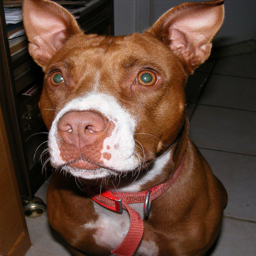
A close up image of a brown dog with a red collar.
Alert dog with red collar sitting very still.
Small pit mixed dog waiting for something to happen.
A brown and white dog patiently waiting for a treat.
A closeup of a dog, staring at the cam.